Mily Balakirev

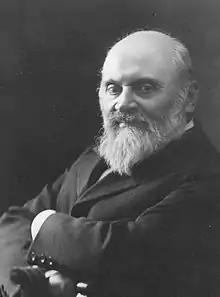
Balakirev in his later years

In the spring of 1871, rumors circulated that Balakirev had suffered a nervous breakdown. Friends who visited him found no trace of his former self; in place of his former vivacity, energy and drive, they found him silent, withdrawn and lethargic. Borodin wrote to Rimsky-Korsakov that he wondered whether Balakirev's condition was little better than insanity. He was especially concerned about Balakirev's coolness toward musical matters, and hoped he would not follow the example of author Nikolai Gogol and destroy his manuscripts. He took a five-year break from music, and withdrew from his musical friends, but did not destroy his manuscripts; instead he stacked them neatly in one corner of his house. In his mental state, he neglected to give up his post as director of the Free Music School, and the directors of the school were at a loss as to what to do. He finally resigned in 1874 and was replaced by Rimsky-Korsakov. Nikolai Rubinstein offered him a professorship at the Moscow Conservatory but he refused, stating that his musical knowledge was basically empirical and that he did not have enough knowledge of music theory to take on such a position. Financial distress forced Balakirev to become a railway clerk on the Warsaw railroad line in July 1872.